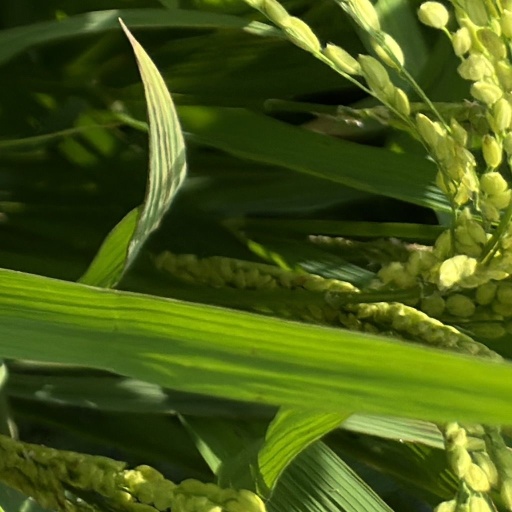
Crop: rice